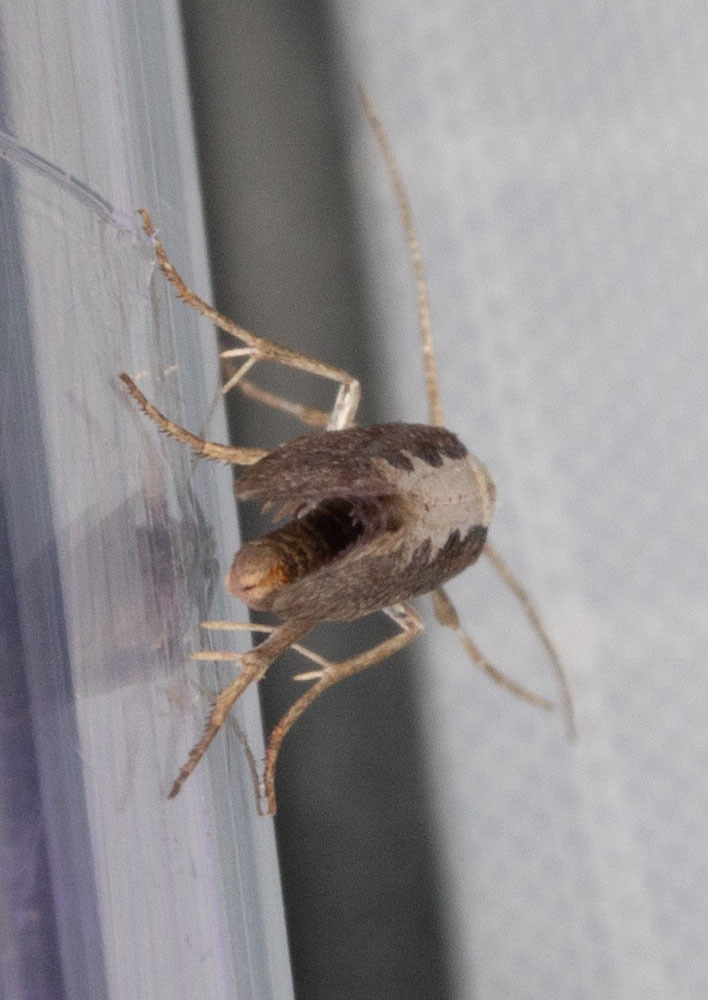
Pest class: diamondback_moth